Battle of Newburn

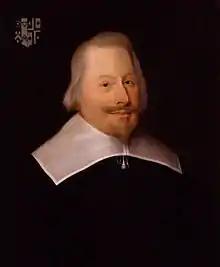
John Pym, leader of the English Parliamentary opposition; defeat forced Charles to recall Parliament in November 1640

While defeat forced Charles to call a Parliament he could not get rid of, the Irish Rebellion of 1641 was arguably more significant in the struggle that led to war in August 1642. Although both sides agreed on the need to suppress the revolt, neither trusted the other with control of the army raised to do so, and it was this tension that was the proximate cause of the First English Civil War.